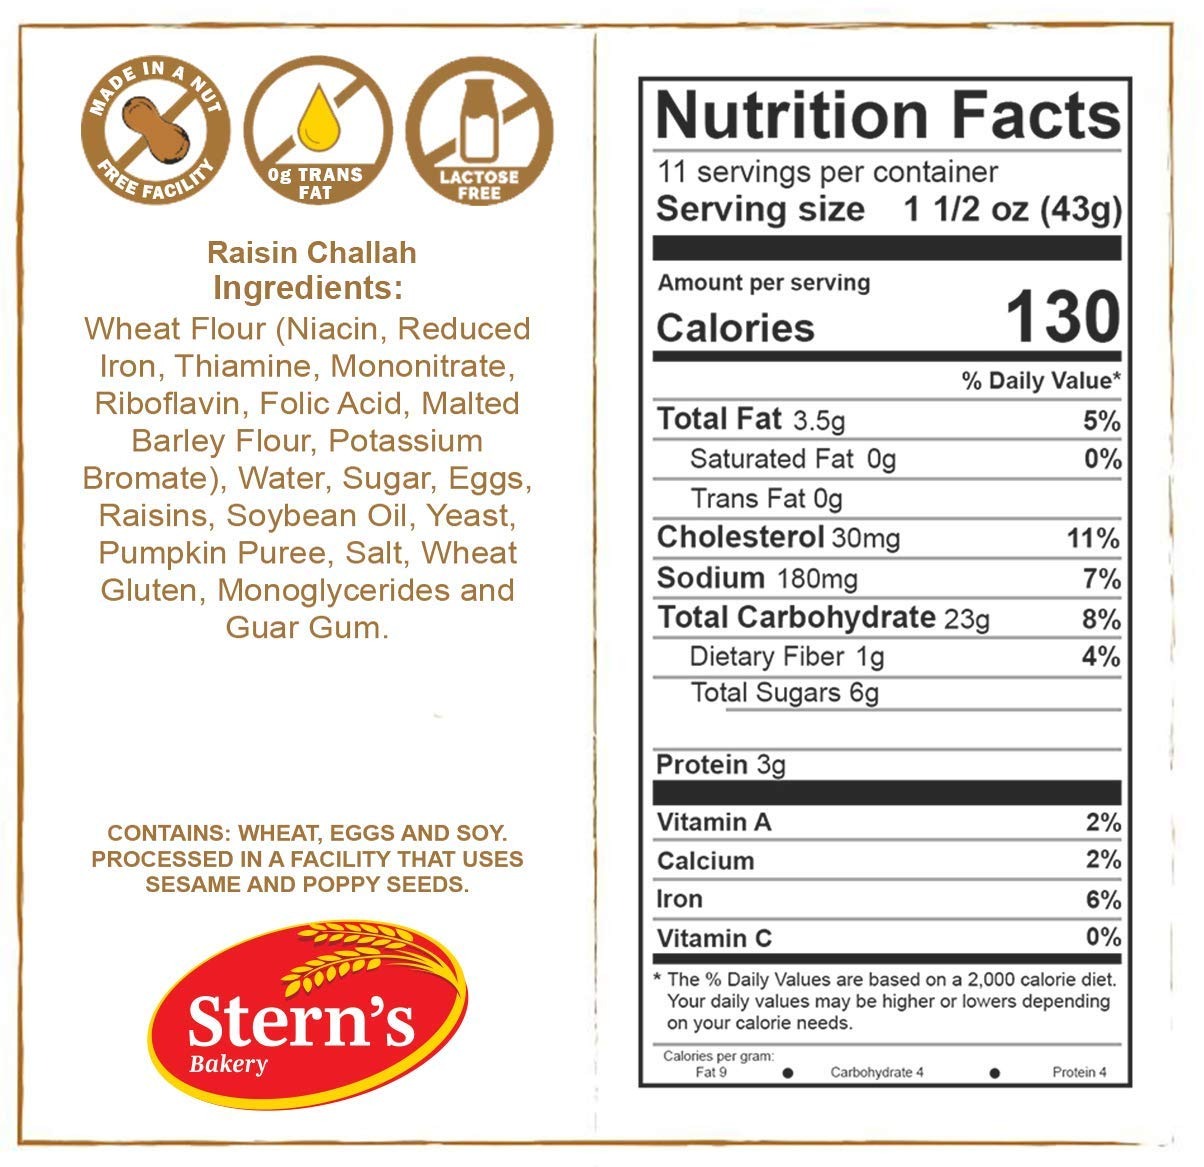
Item Name: Stern's Bakery Kosher Fresh Raisin Challah Bread 16 Ounce - Traditional Raisin Bread for your Holiday or Shabbat Table (2 Braided Raisin Challah Per Pack) (Braided Raisin Bread)
Bullet Point 1: 🍎TRADITIONAL RAISIN CHALLAH TO ENHANCE YOUR HOLIDAY OR SHABBAT! Celebrate Shabbat or any party with Stern's kosher raisin bread! You'll receive 2 fresh bakery round raisin challah per pack.
Bullet Point 2: 🍏RAISIN CHALLAH BREAD MADE WITH THE FINEST INGREDIENTS! At Stern's Bakery, we combine the perfect ratio of freshly sifted flour, sugar, whole eggs, yeast, and raisins to create a premium raisin challah that tastes better than any bread you've ever tasted!
Bullet Point 3: 🍎AT STERN'S WE BAKE FROM THE HEART! That's why our motto is always fresh, always delicious! All of our bakery challahs are certified kosher, dairy-free, and nut-free. (Kosher Parve, Pas Yisroel, Kemach Yoshan)
Bullet Point 4: 🍏BAKERY FRESH RAISIN CHALLAH BREAD AT YOUR DOORSTEP! Our tasty, fluffy raisin challah is baked fresh daily in a special challah pan to create the perfect challah shape! We hand pack each challah bread in a dedicated bread bag to preserve optimum quality and freshness.
Bullet Point 5: 🍎A FAMILY-OWNED BAKERY FOR OVER A CENTURY! At Stern's Bakery, we've mastered the art of baking; preserving age-old techniques, and acquiring abundant knowledge and skills to offer you world-class challahs, bread, pastry snacks, and cakes!
Product Description: Round raisin challah for the high holidays
Value: 32.0
Unit: Ounce

Price: 23.5